Buyck family

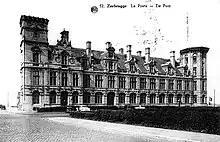
'State Building', Zeebrugge, Belgium by René Buyck

Edouard Pierre August Vincent Buyck was a Brugge-born (1888) painter that was active in New York, United States, passing in 1960. Buyck emigrated to the United States during World War I after he was wounded fighting with the Belgium forces.